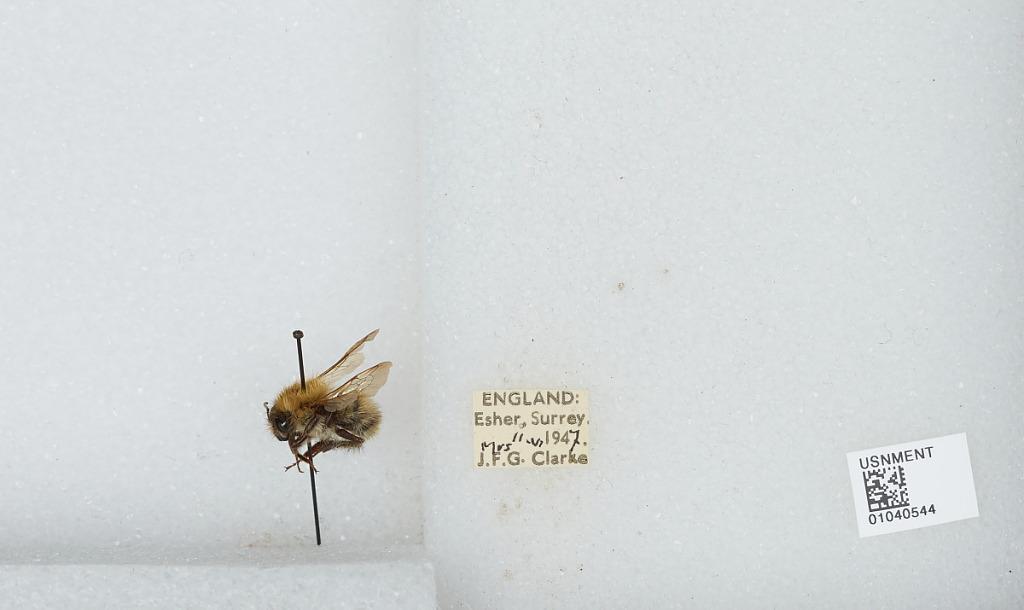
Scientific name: Bombus (Thoracobombus) pascuorum (Scopoli)
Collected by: J. Clarke
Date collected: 1947-6-11
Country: United Kingdom
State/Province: England
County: Surrey
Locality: Esher
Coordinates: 51.3691, -0.365